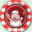
Label: plate